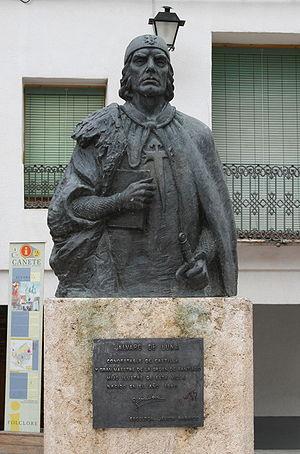
Álvaro de Luna, né en 1390 à Cañete, dans la région de Cuenca, et mort exécuté le 2 juin 1453 à Valladolid, est un noble castillan, favori du roi Jean II de Castille. Premier comte de San Esteban de Gormaz, il est connétable de Castille et maître de l'ordre de Santiago.